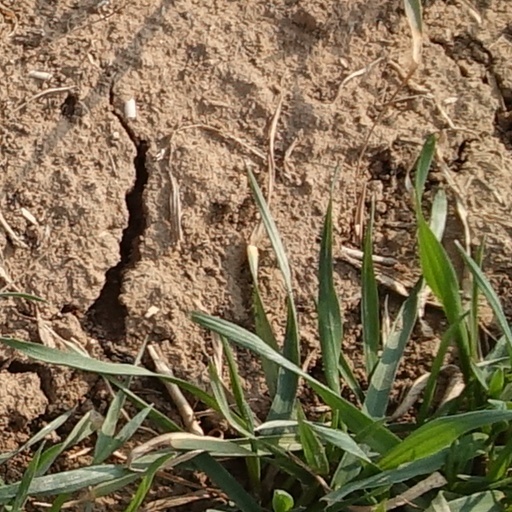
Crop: wheat